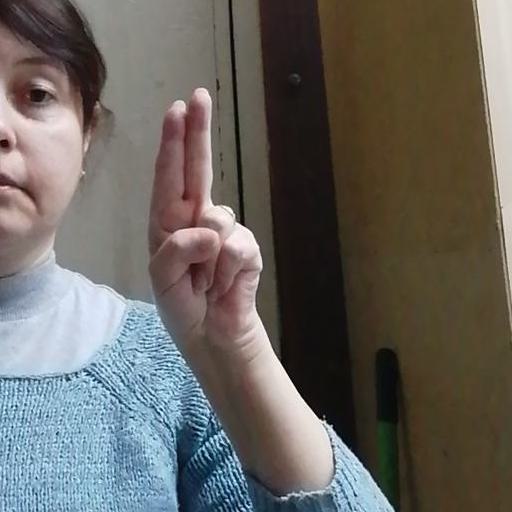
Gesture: two_up